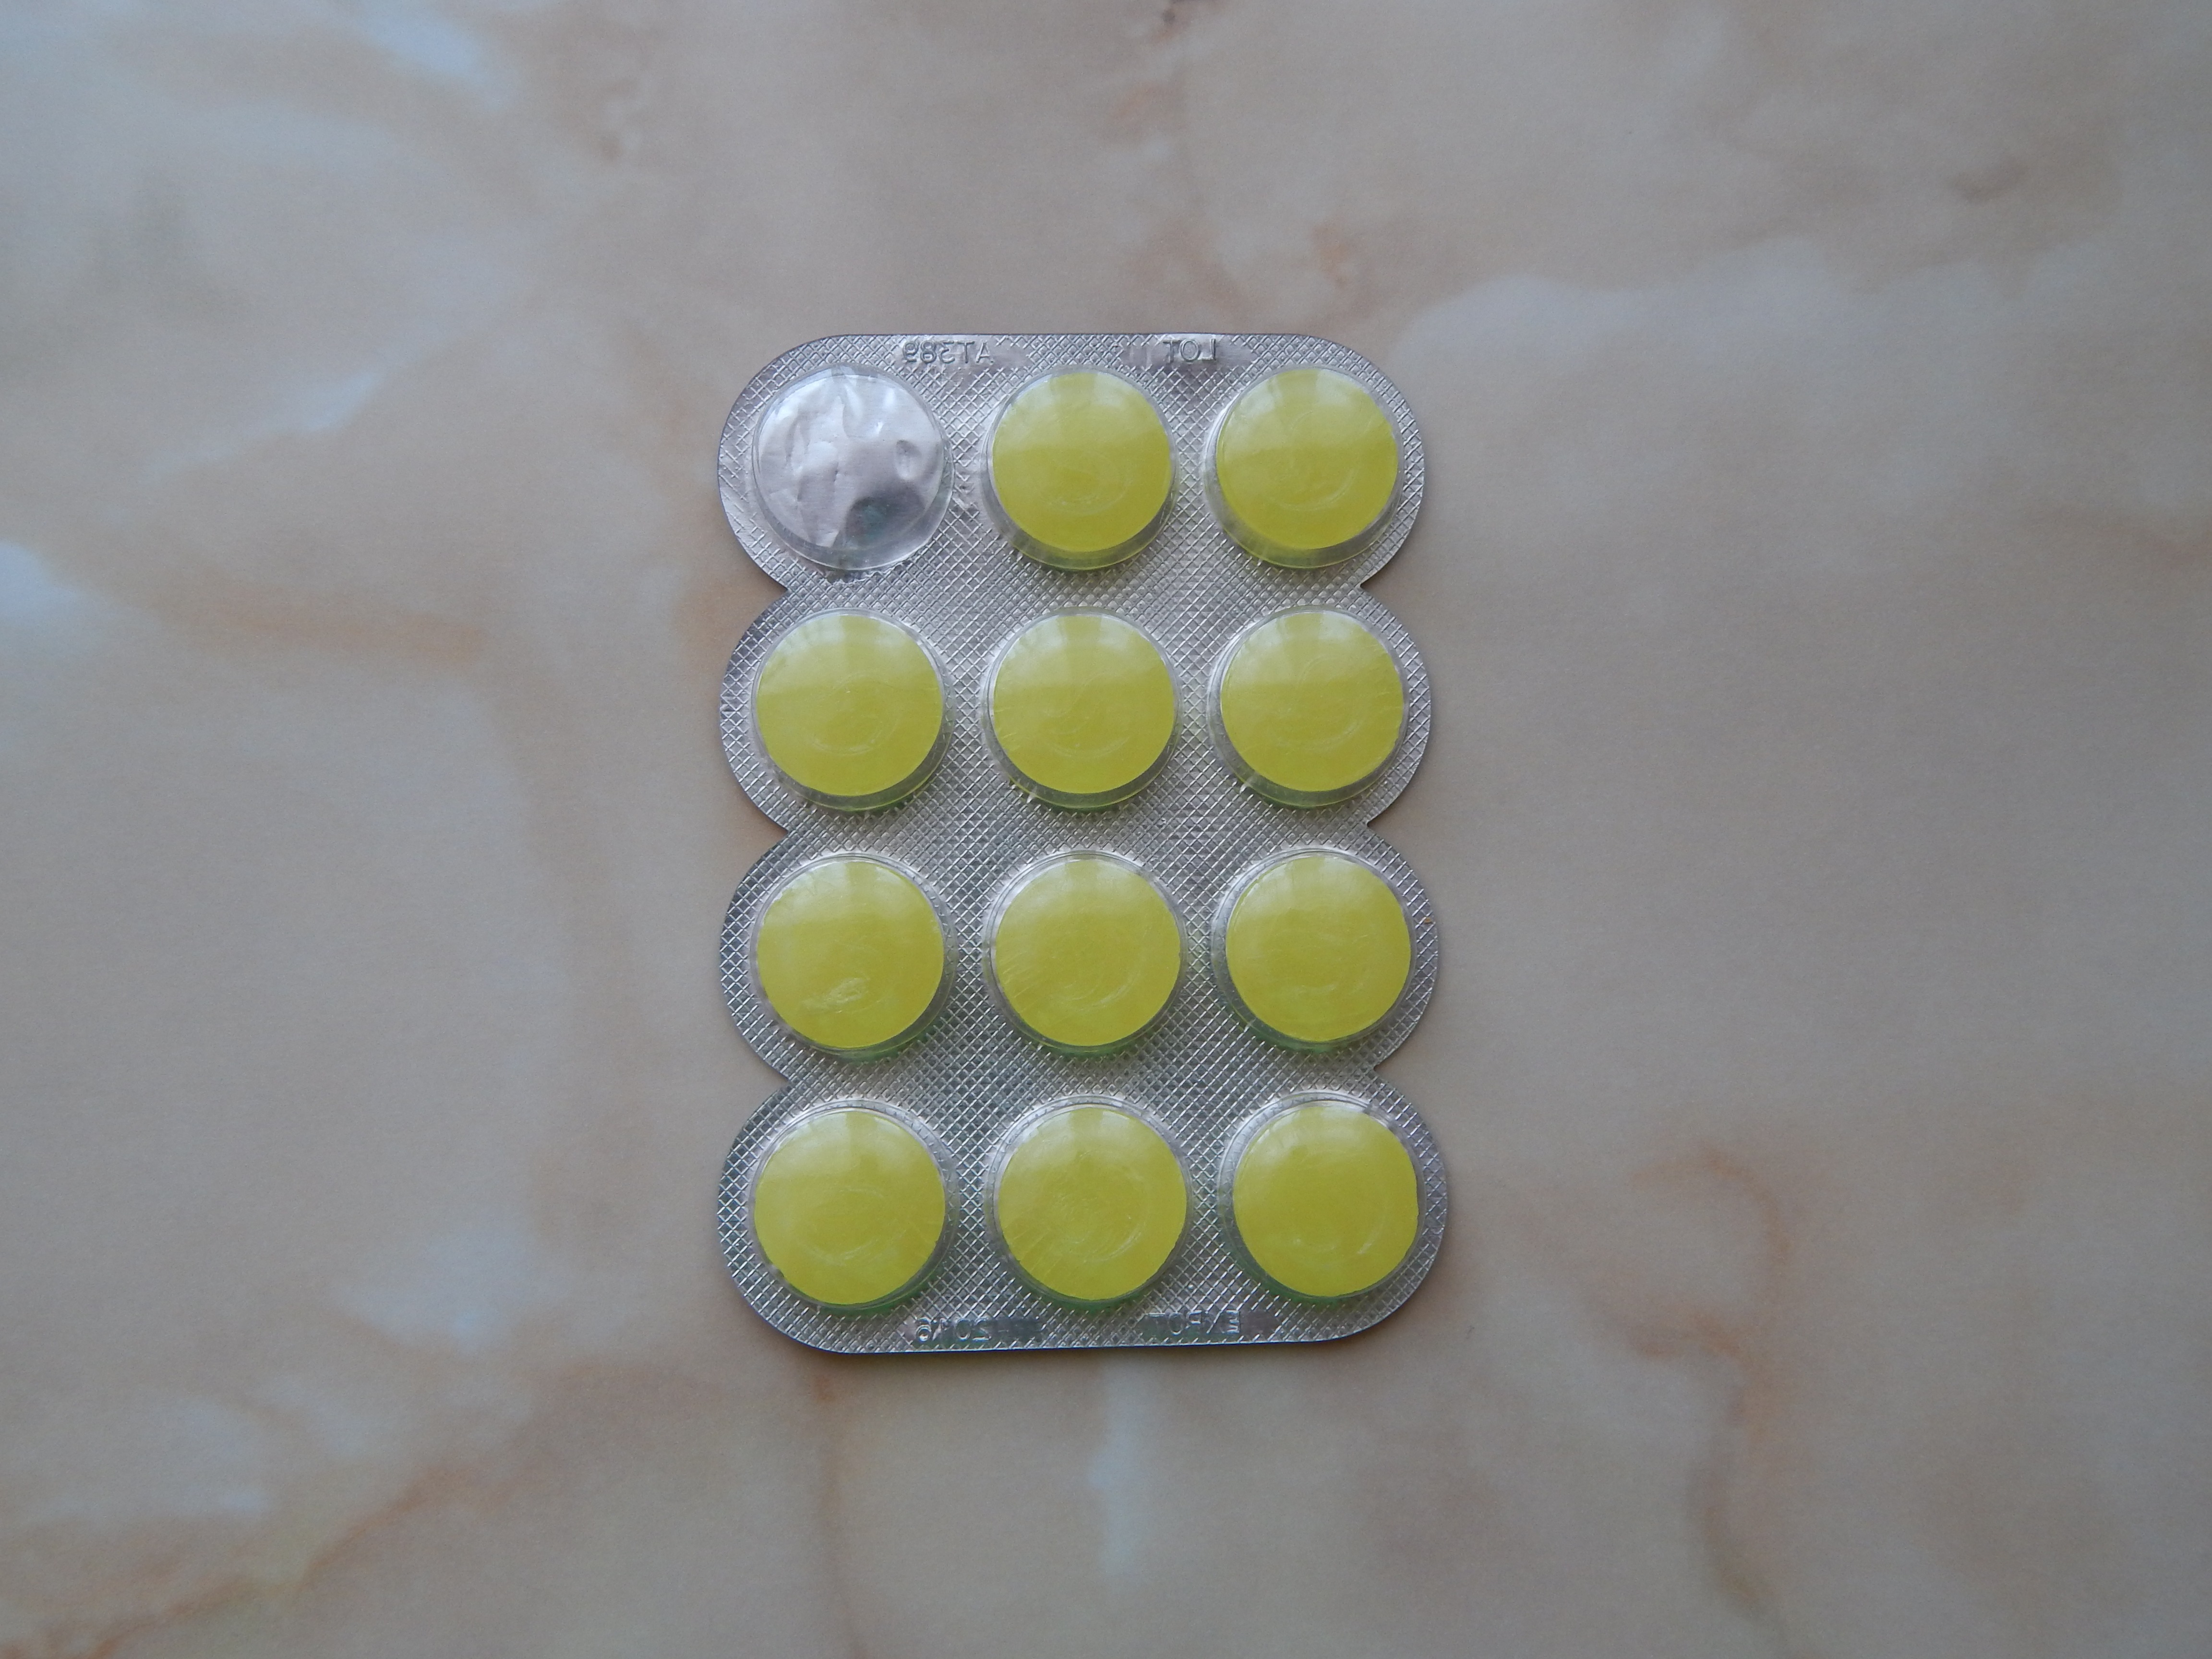
cold, glass, food, green, yellow, lighting, health, material, jewellery, tablets, catarrh